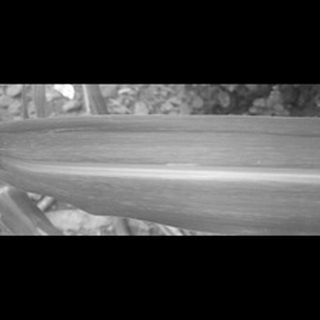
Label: sugarcane_mosaic